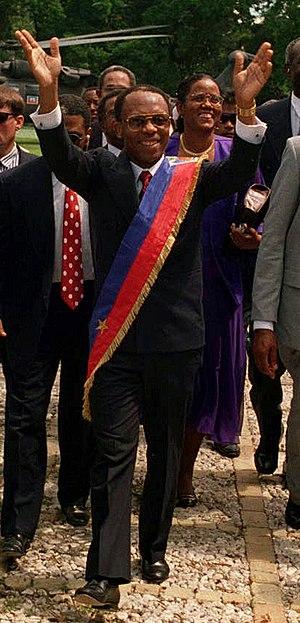
Jean-Bertrand Aristide
La Révolution haïtienne de 1986 est un mouvement populaire insurrectionnel qui marque la fin de la dictature des Duvalier avec la chute du président à vie Jean-Claude Duvalier contraint à l'exil, et qui se poursuit jusqu'à la chute de la dictature militaire d'Henri Namphy en 1990.